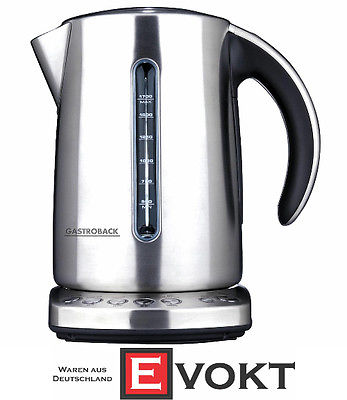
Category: kettle